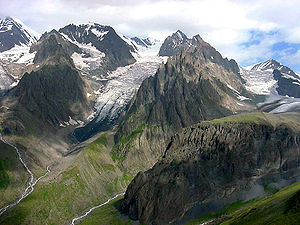
Europas geografi / Bjergkæder
Kaukasusbjergene
Europa regnes som et af syv kontinenter, men fysisk er verdensdelen den nordvestlige halvø af den større landmasse kaldt Eurasien. Asien udgør den østlige del af denne sammenhængende landmasse, og alle deler den samme kontinentalsokkel. Uralbjergene i Rusland udgør den østlige grænse mellem Europa og Asien. Den sydøstlige grænse er derimod ikke fastsat. Ofte bliver floderne Ural eller Emba regnet som mulige grænser. Grænsen fortsætter mod det Kaspiske Hav, og så videre over Kaukasus-bjergene og Bosporus, Marmarahavet og Dardanellerne. Mange geografer regner derimod de sydlige grænser til Aserbajdsjan og Armenien mod Iran, og Tyrkiets sydlige grænse mod Syrien, Irak og Iran som grænsen mellem Asien og Europa på grund af politiske og kulturelle årsager. Middelhavet skiller Europa fra Afrika. I vest grænser Europa mod Atlanterhavet. Island, som ligger nærmere Grønland end det europæiske fastland, regnes som en del af Europa.